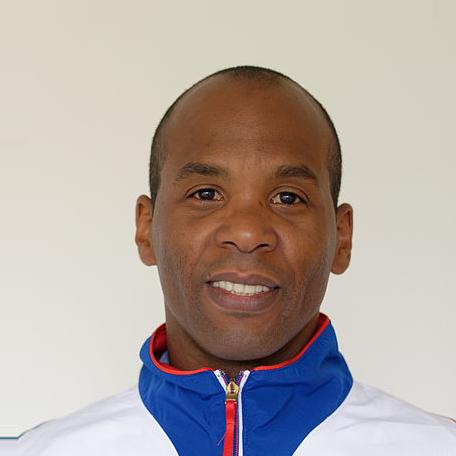
Age: 41